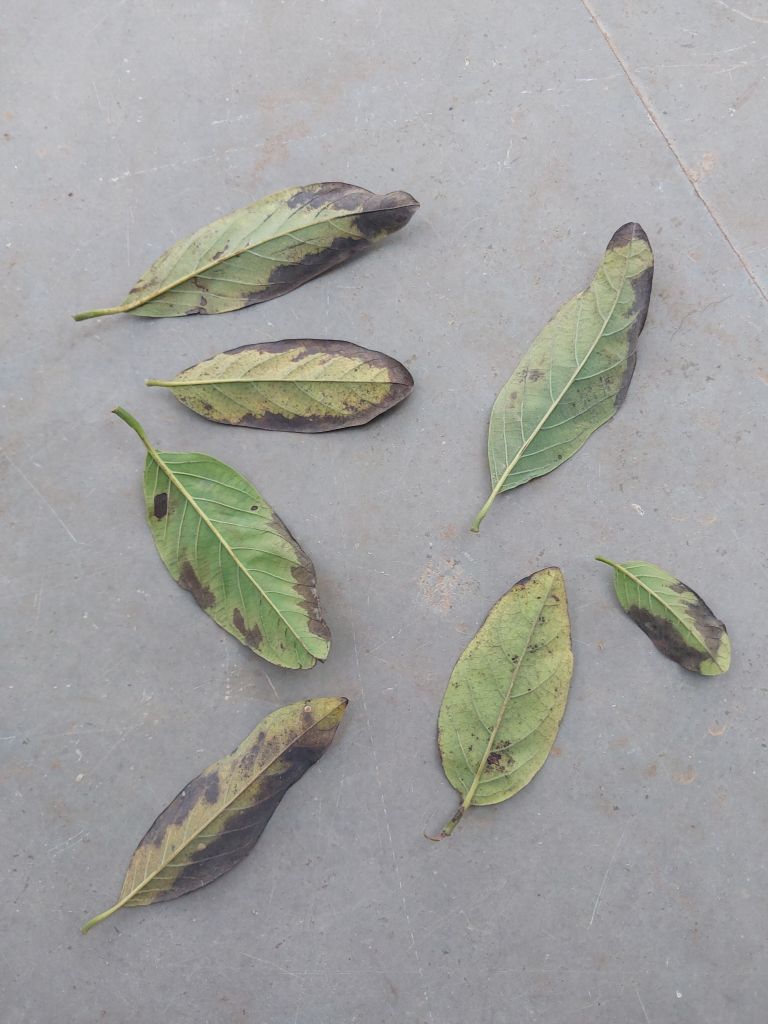
Disease label: Leaf spot on Leaves